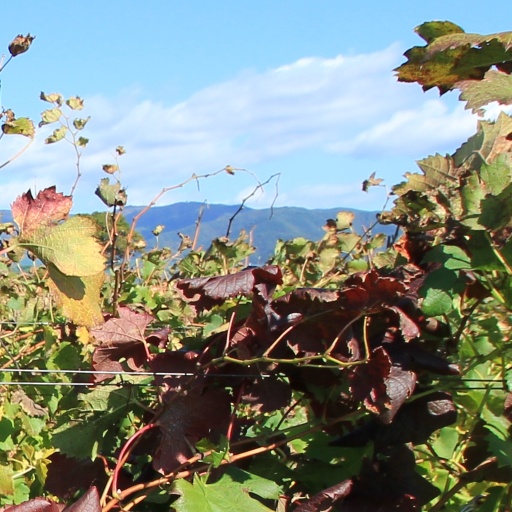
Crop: grape